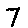
Label: 7